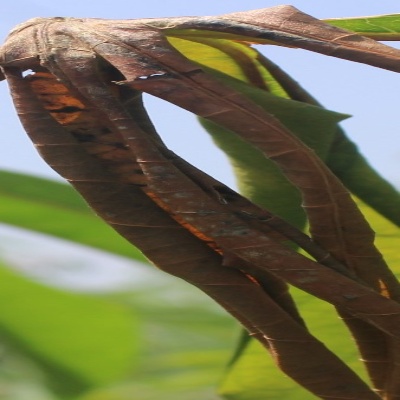
Crop: Cassava
Condition: bacterial blight